Mödling

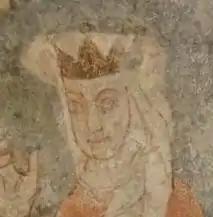
Richsa Česká fresco ca. 1252

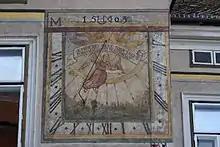
A sundial on an old building on Freiheitsplatz (Freedom Square). The sundial is originally from the year 1503, as indicated by the painting.

The settlement dates back to the Neolithic era. Through the centuries, the name of the town evolved from "Medilihha" to "Medelikch", "Medling" and, finally, Mödling. These names trace back to old Slavic meaning 'slowly running water'.